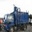
Label: truck